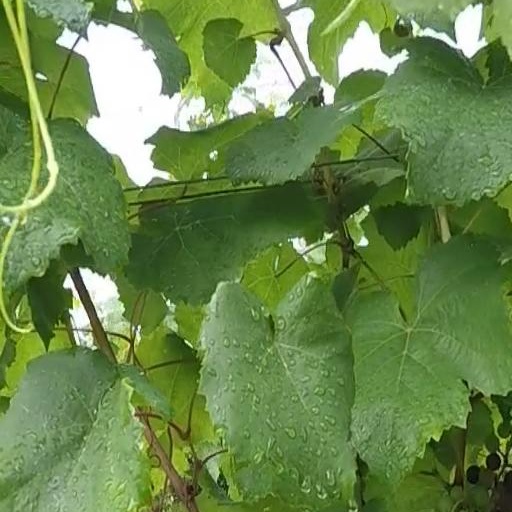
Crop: grape